Abingdon railway station

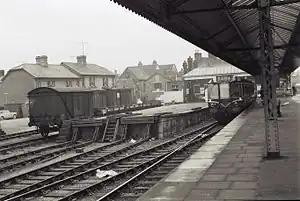
Abingdon station in the 1960s

Abingdon railway station was a station which served the town of Abingdon in Oxfordshire, England until 1963.